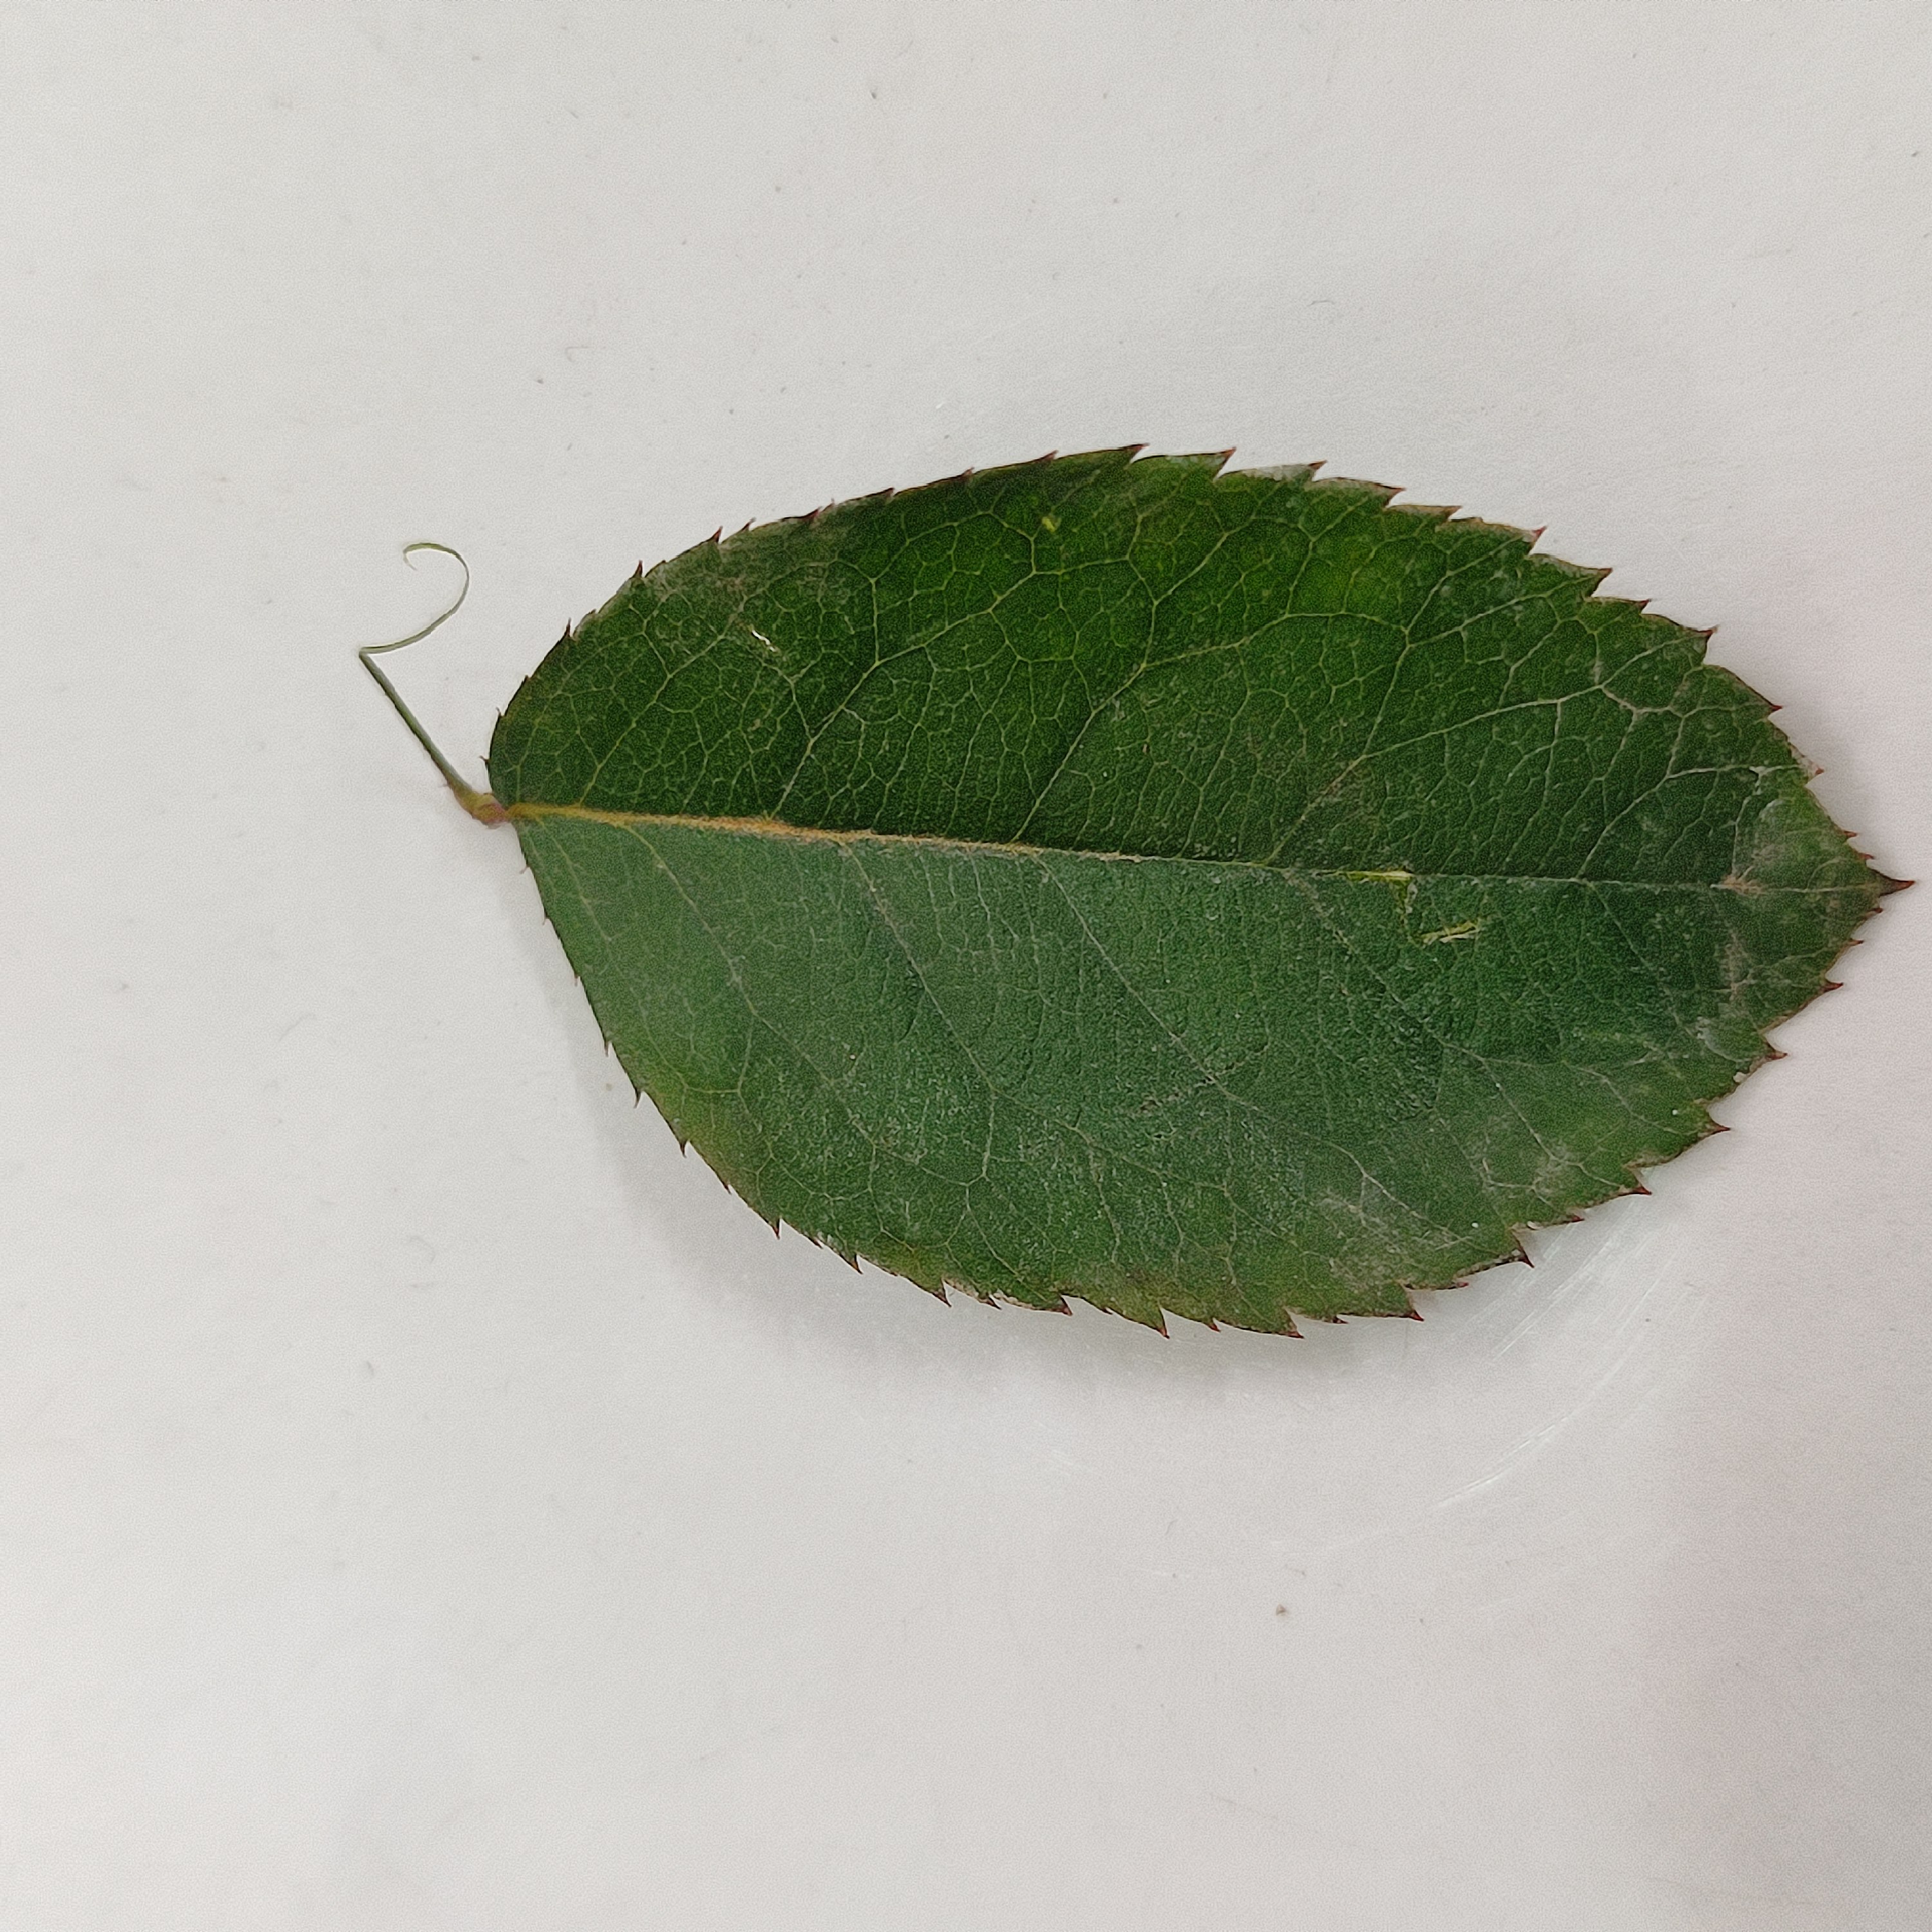
Label: Healthy Leaf